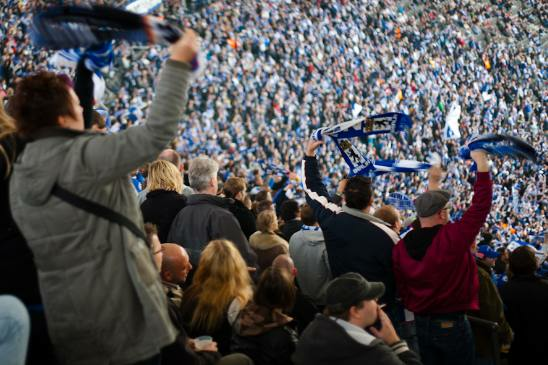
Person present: Yes